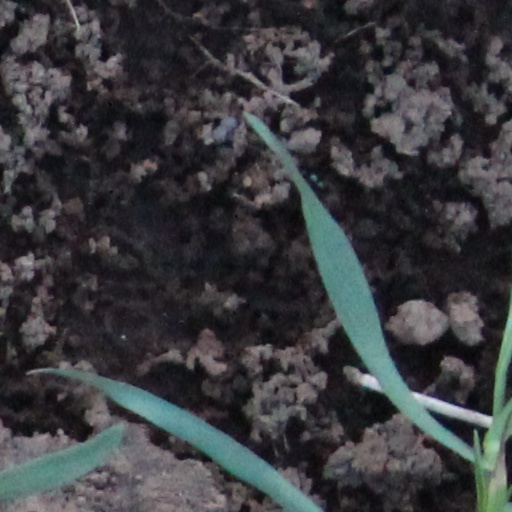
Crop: wheat